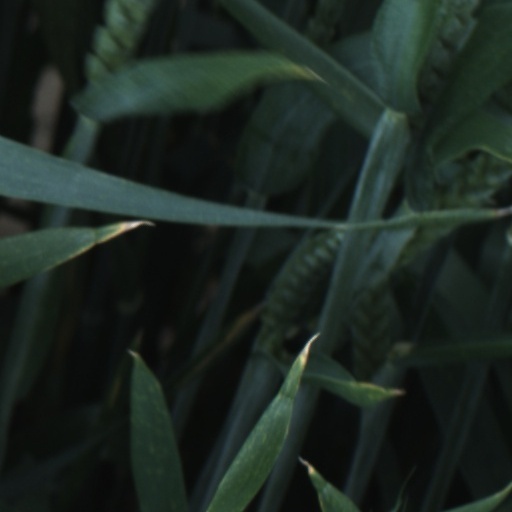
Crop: wheat